Christopher Clayton

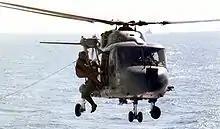
Clayton piloting "Cardiff"'s Lynx helicopter

On 13 June, around midday, Clayton was performing the routine forenoon clearance search of the area south of the Falkland Sound. Two Argentine Daggers of "Gaucho" flight spotted Clayton's Lynx and jettisoned their external fuel tanks in preparation to engage. They began strafing the helicopter with their cannons, but Clayton evaded the attacks and managed to escape. The Daggers returned home empty-handed, their original mission had been to attack British positions on Mount Longdon with retarded bombs. After the initial Argentine surrender, Clayton flew the OC of 40 Commando, Lt Col Malcolm Hunt, to Port Howard to accept the surrender of the Argentine garrison stationed there. In recognition of his service during the war, Clayton was awarded a Mention in Dispatches.